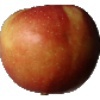
Label: Apple Braeburn 1